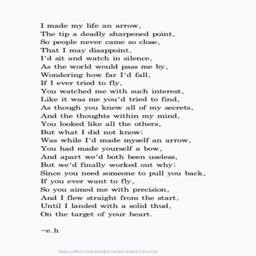
but what i did not know ; was while i 'd made myself an arrow , you had made yourself a bow !